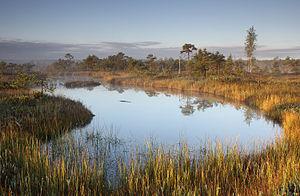
La réserve naturelle Endla est une réserve naturelle située en Estonie centrale.